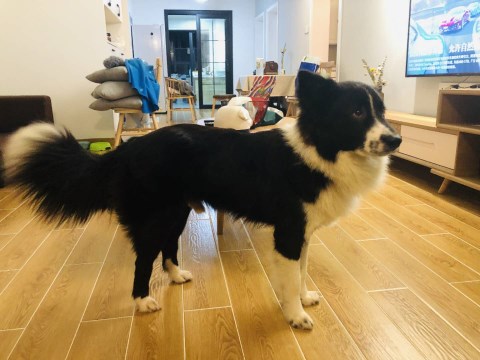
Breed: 2594-n000109-Border_collie